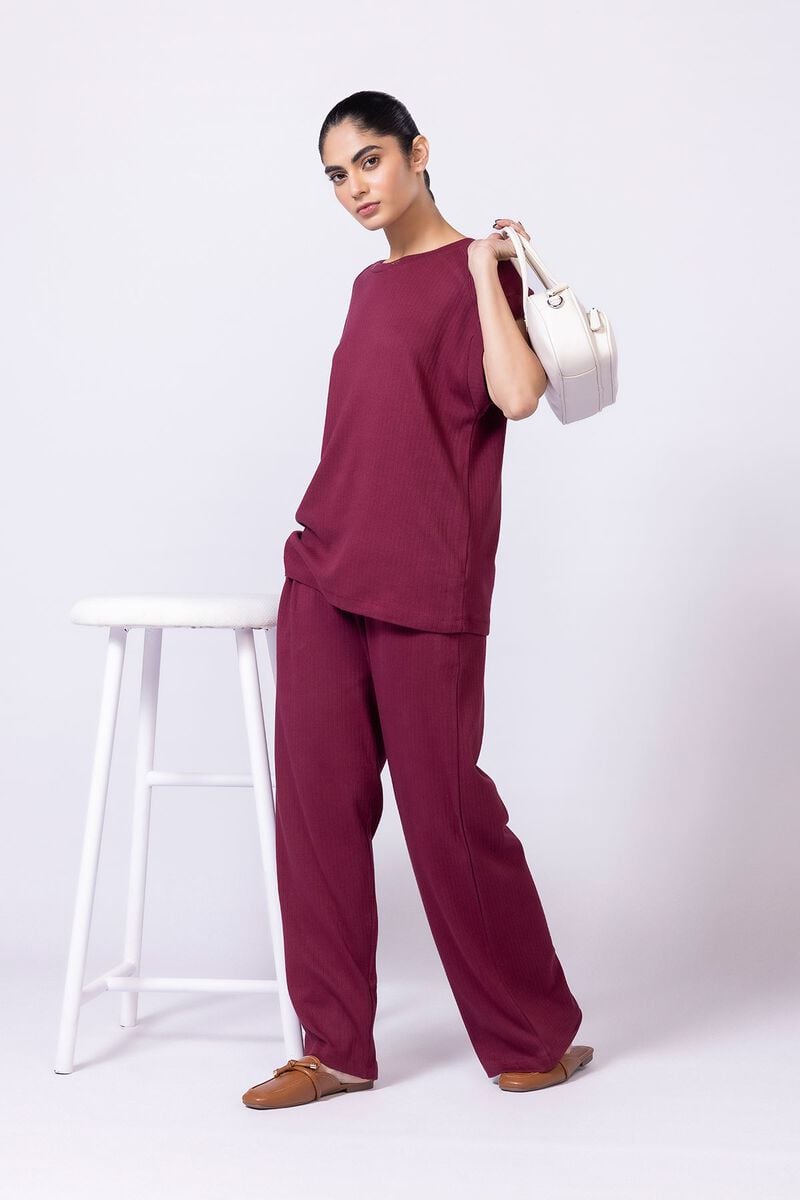
burgundy t shirt pants